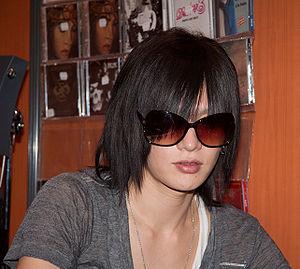
Séance de dédicaces avec Plastic Tree lors de la Chibi Japan Expo 2007 (Paris, France).